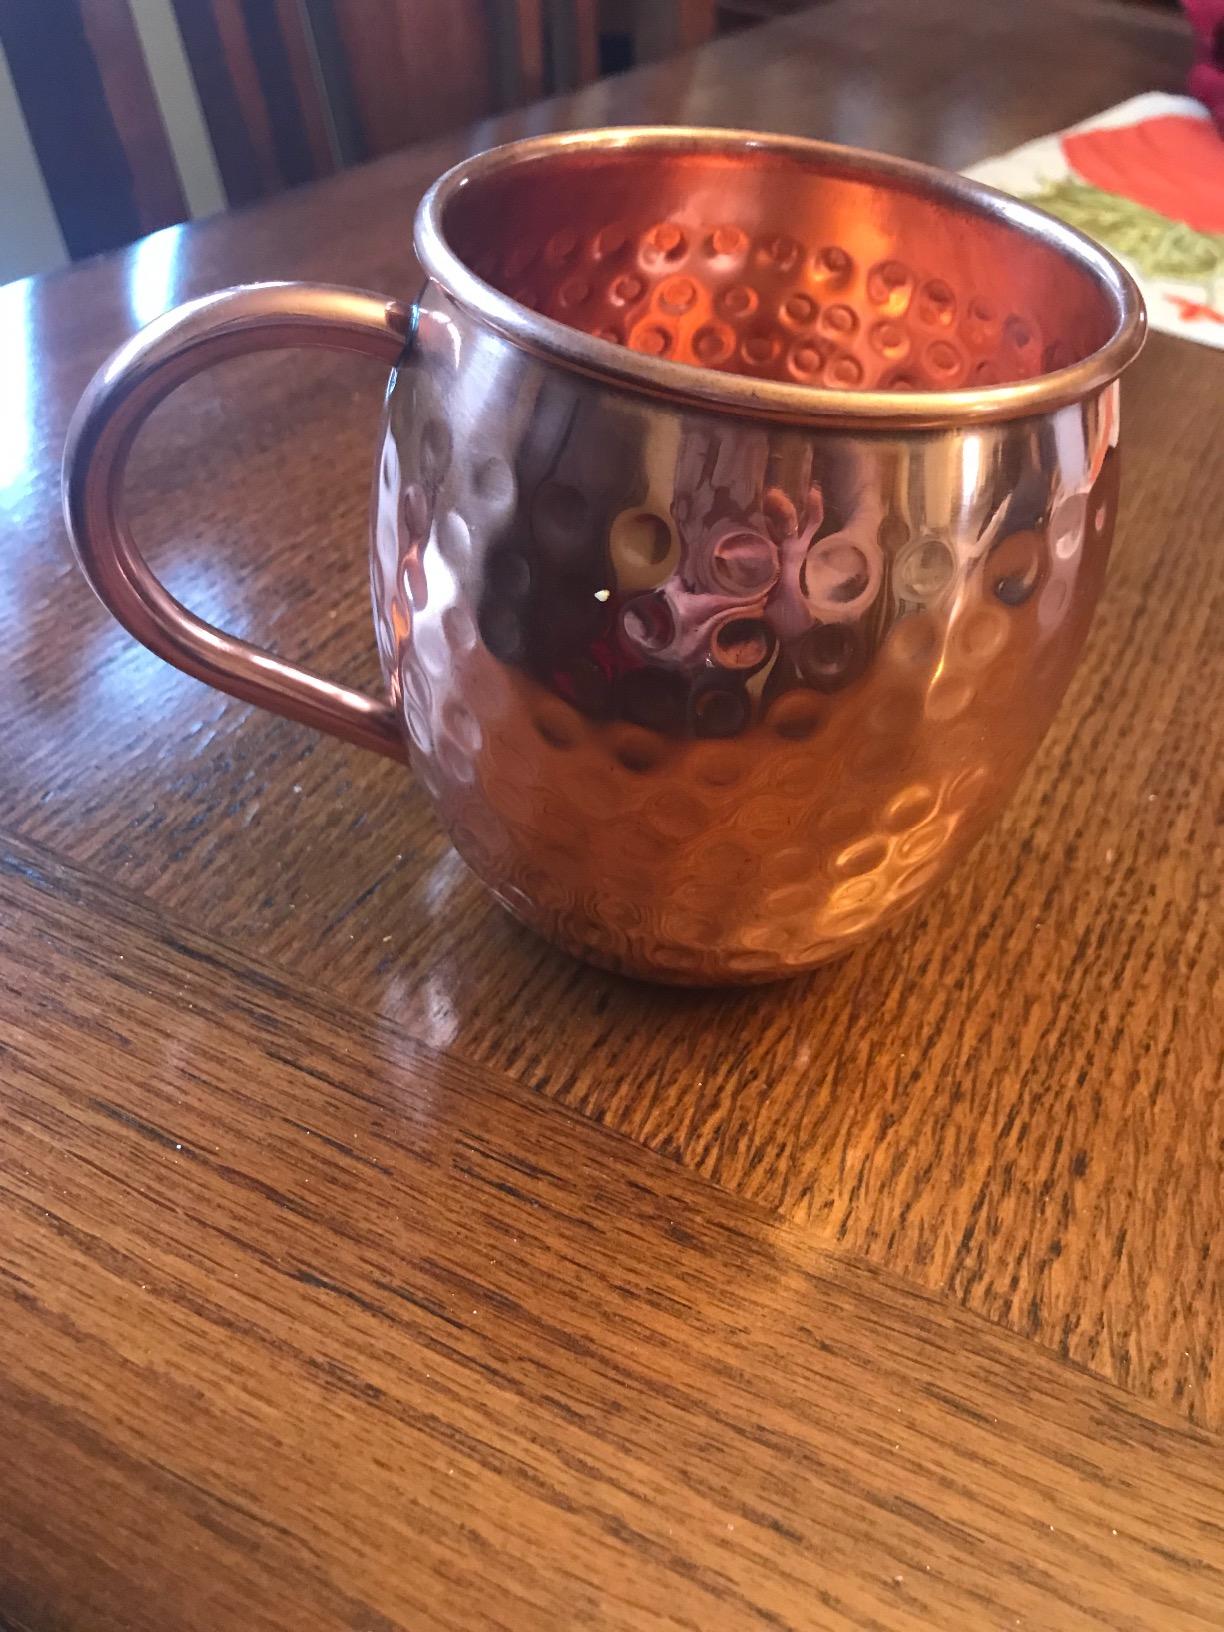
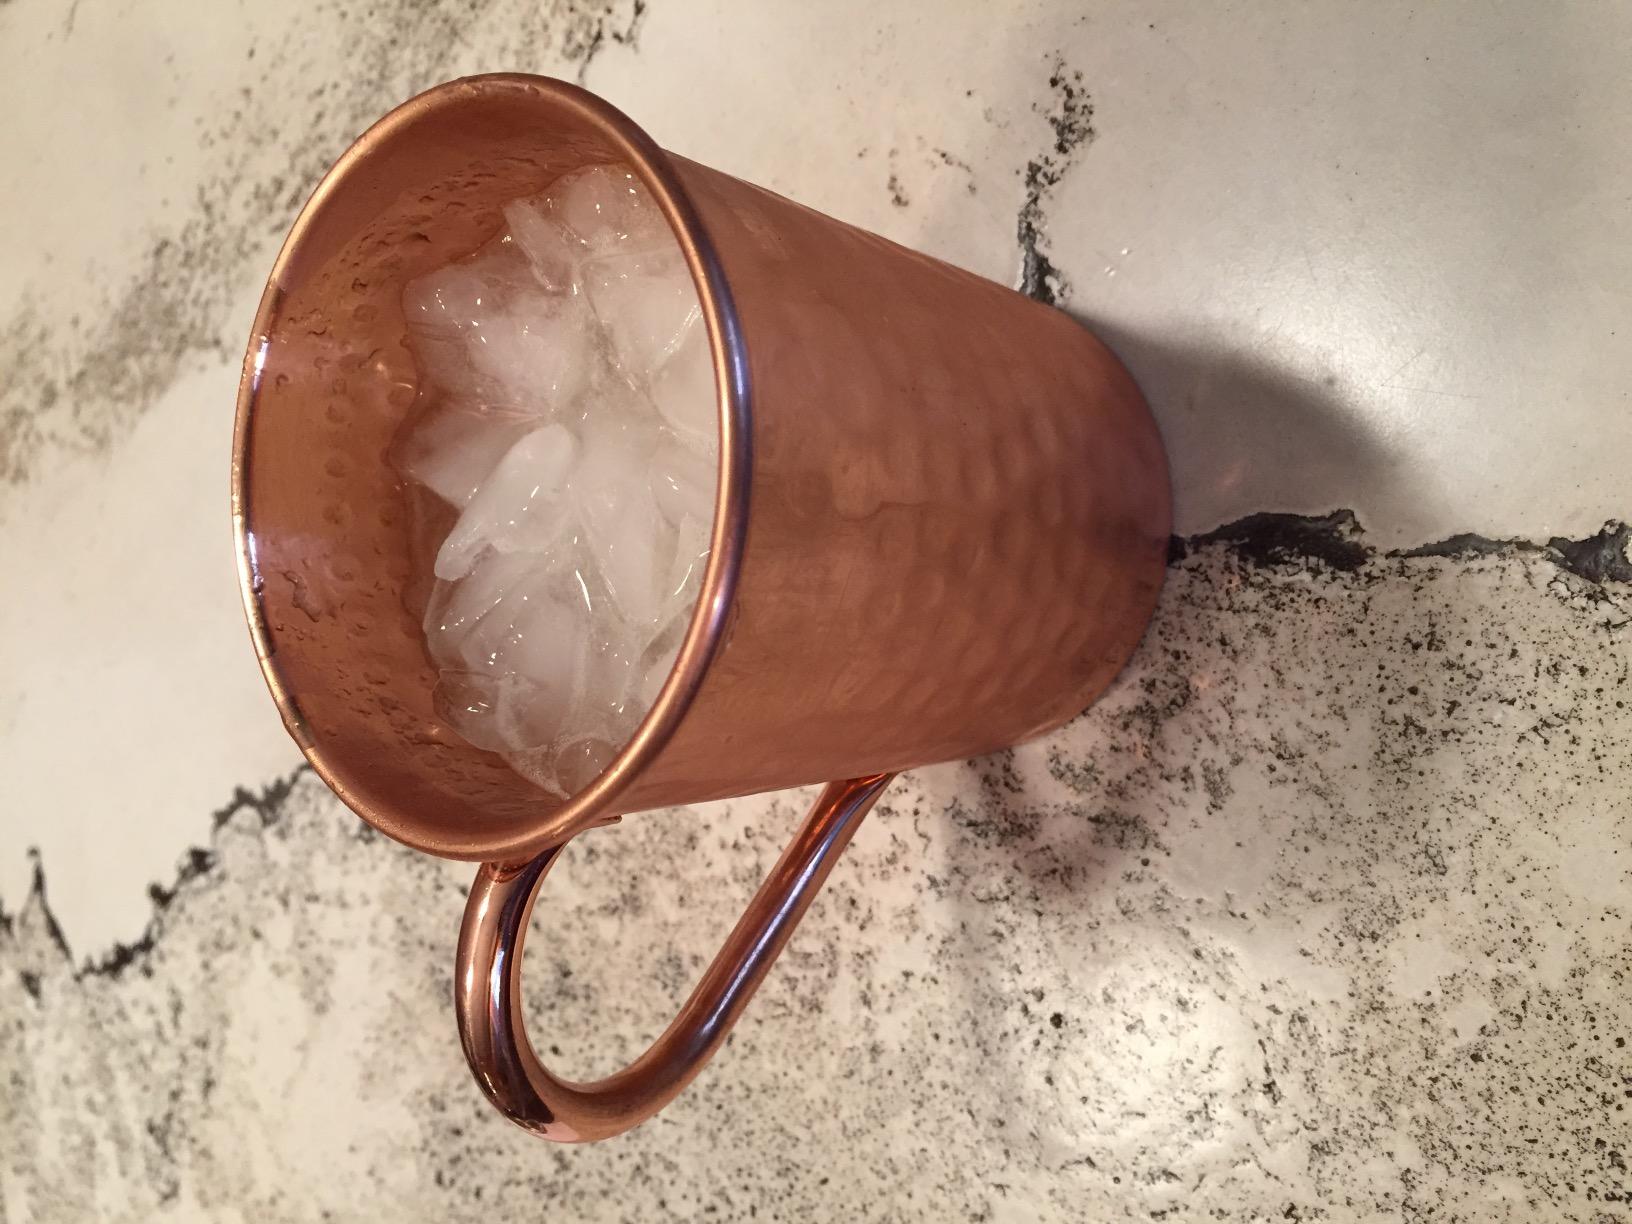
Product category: items_mug
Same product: no